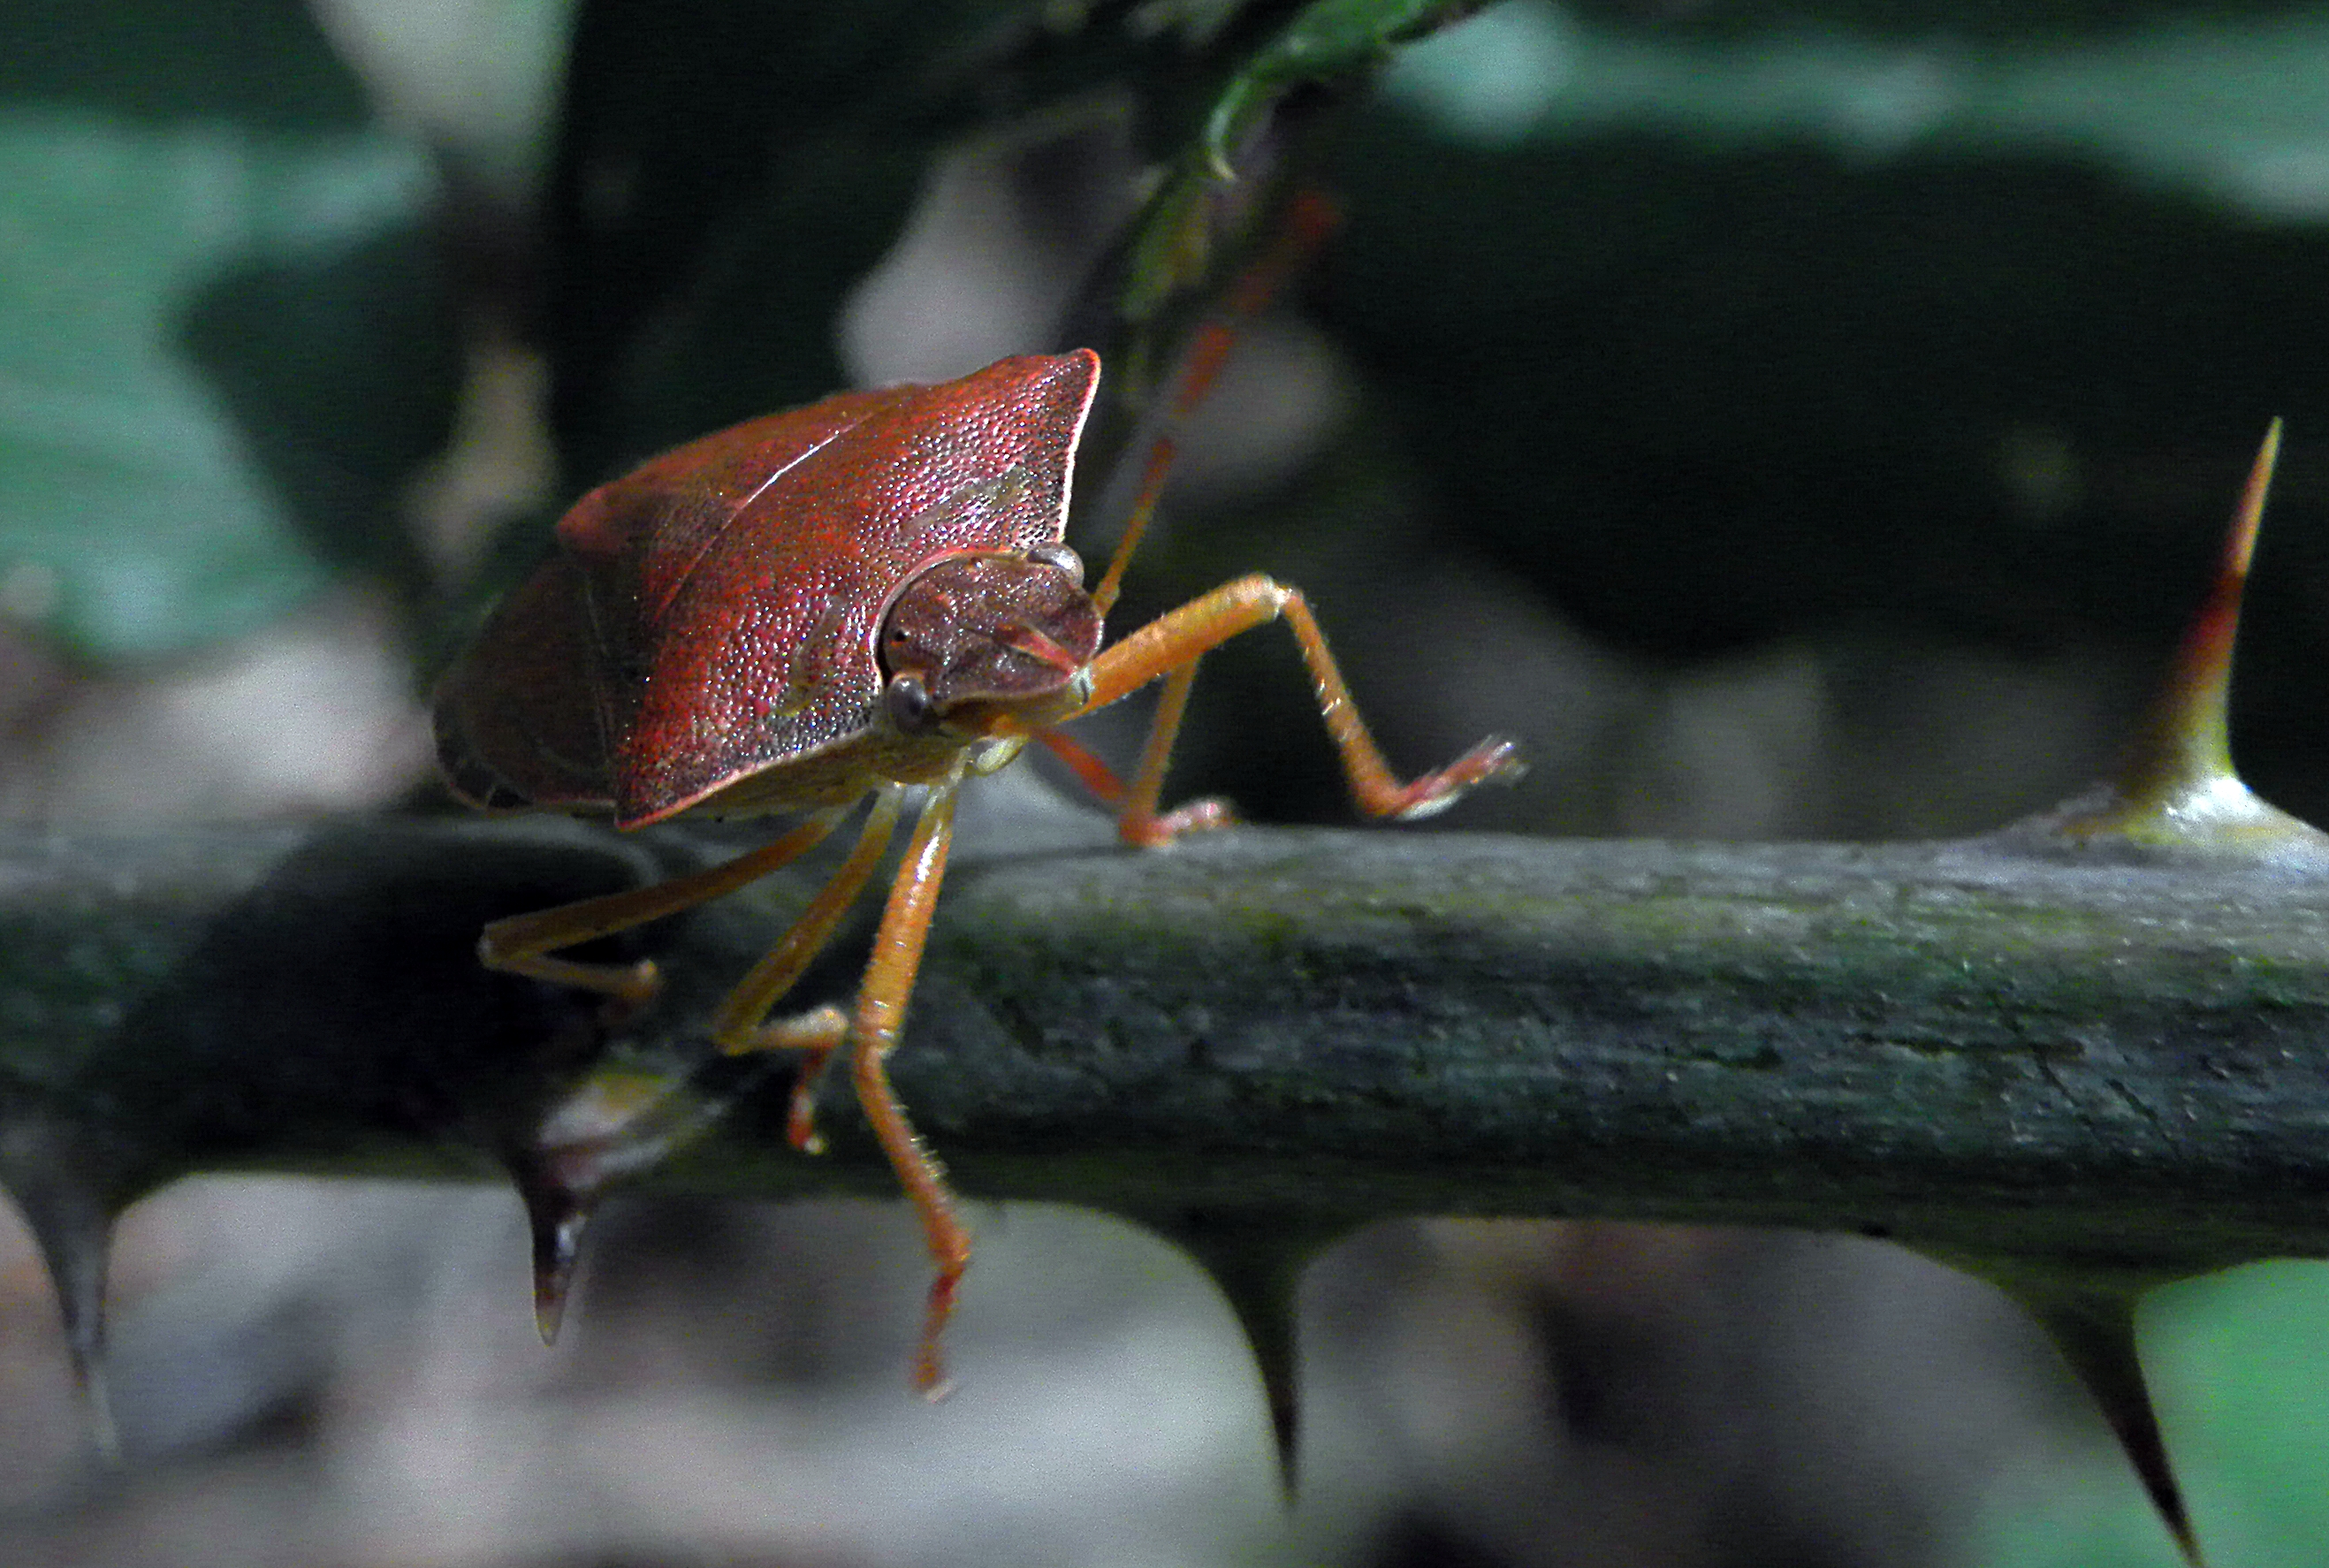
nature, leaf, flower, food, insect, fauna, invertebrate, close up, animals, naturaleza, ggl1, xovesphoto, animales, gphoto, riobarbeira, macro photography, arthropod